Maria Vérone

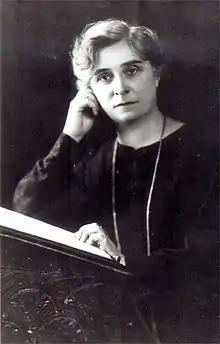
Maria Verone

Maria Vérone (1874–1938) was a French feminist and suffragist. A free-thinker, she was the president of the "Ligue Française pour le Droit des Femmes" (French League for Women's Rights) or LFDF, from 1919 to 1938.